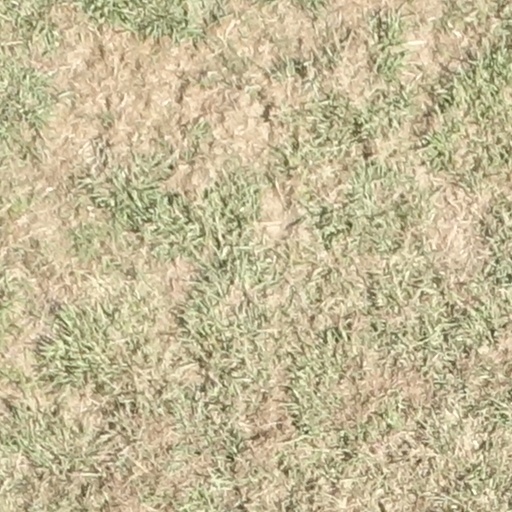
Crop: sorghum